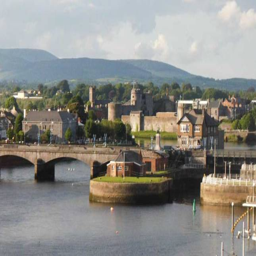
view from a distance of the castle by the river with lots of other buildings around it